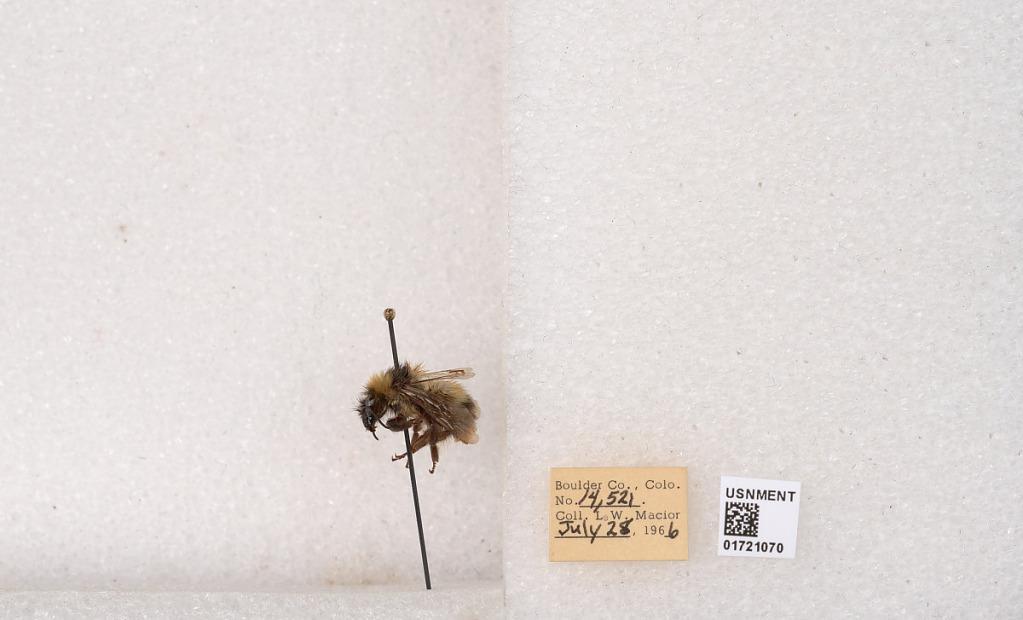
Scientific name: Bombus kirbyellus
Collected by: L. Macior
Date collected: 1966-7-28
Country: United States
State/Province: Colorado
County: Boulder
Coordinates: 40.0925, -105.358